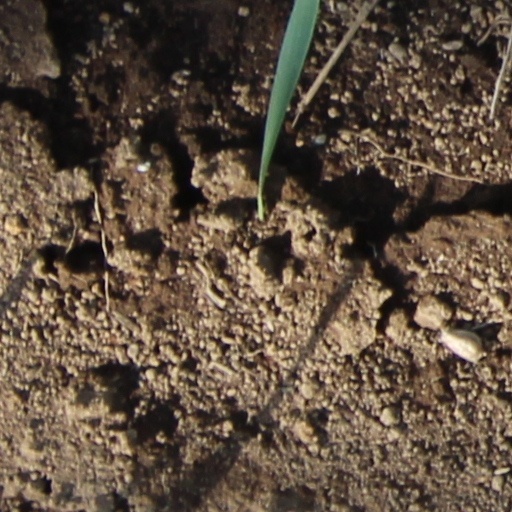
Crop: wheat